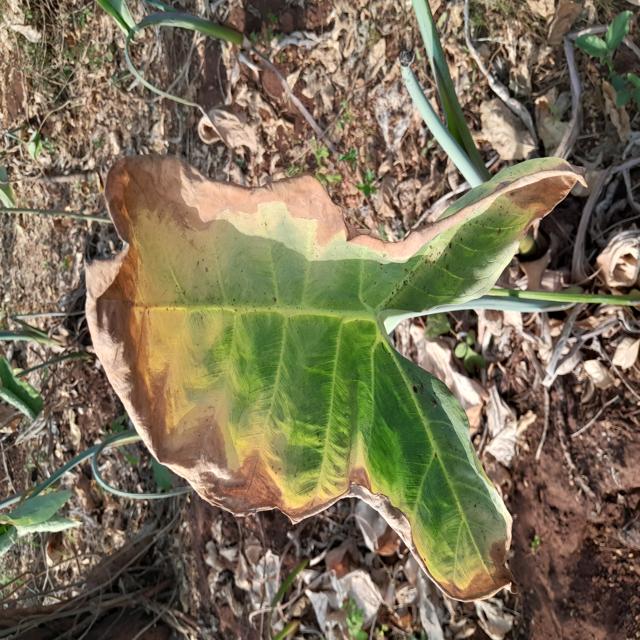
Label: Mid_Blight